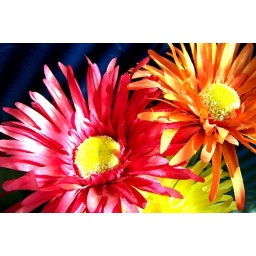
Pink, yellow, and orange flowers against blue wall.